Lee Goldberg

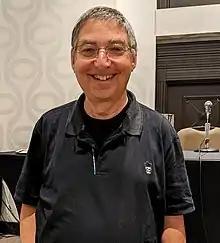
Goldberg at the 2022 Left Coast Crime conference.

In April 2021, Constantin Films announced that they will be producing a feature film version his novel "The Walk" based on his screenplay adaptation.